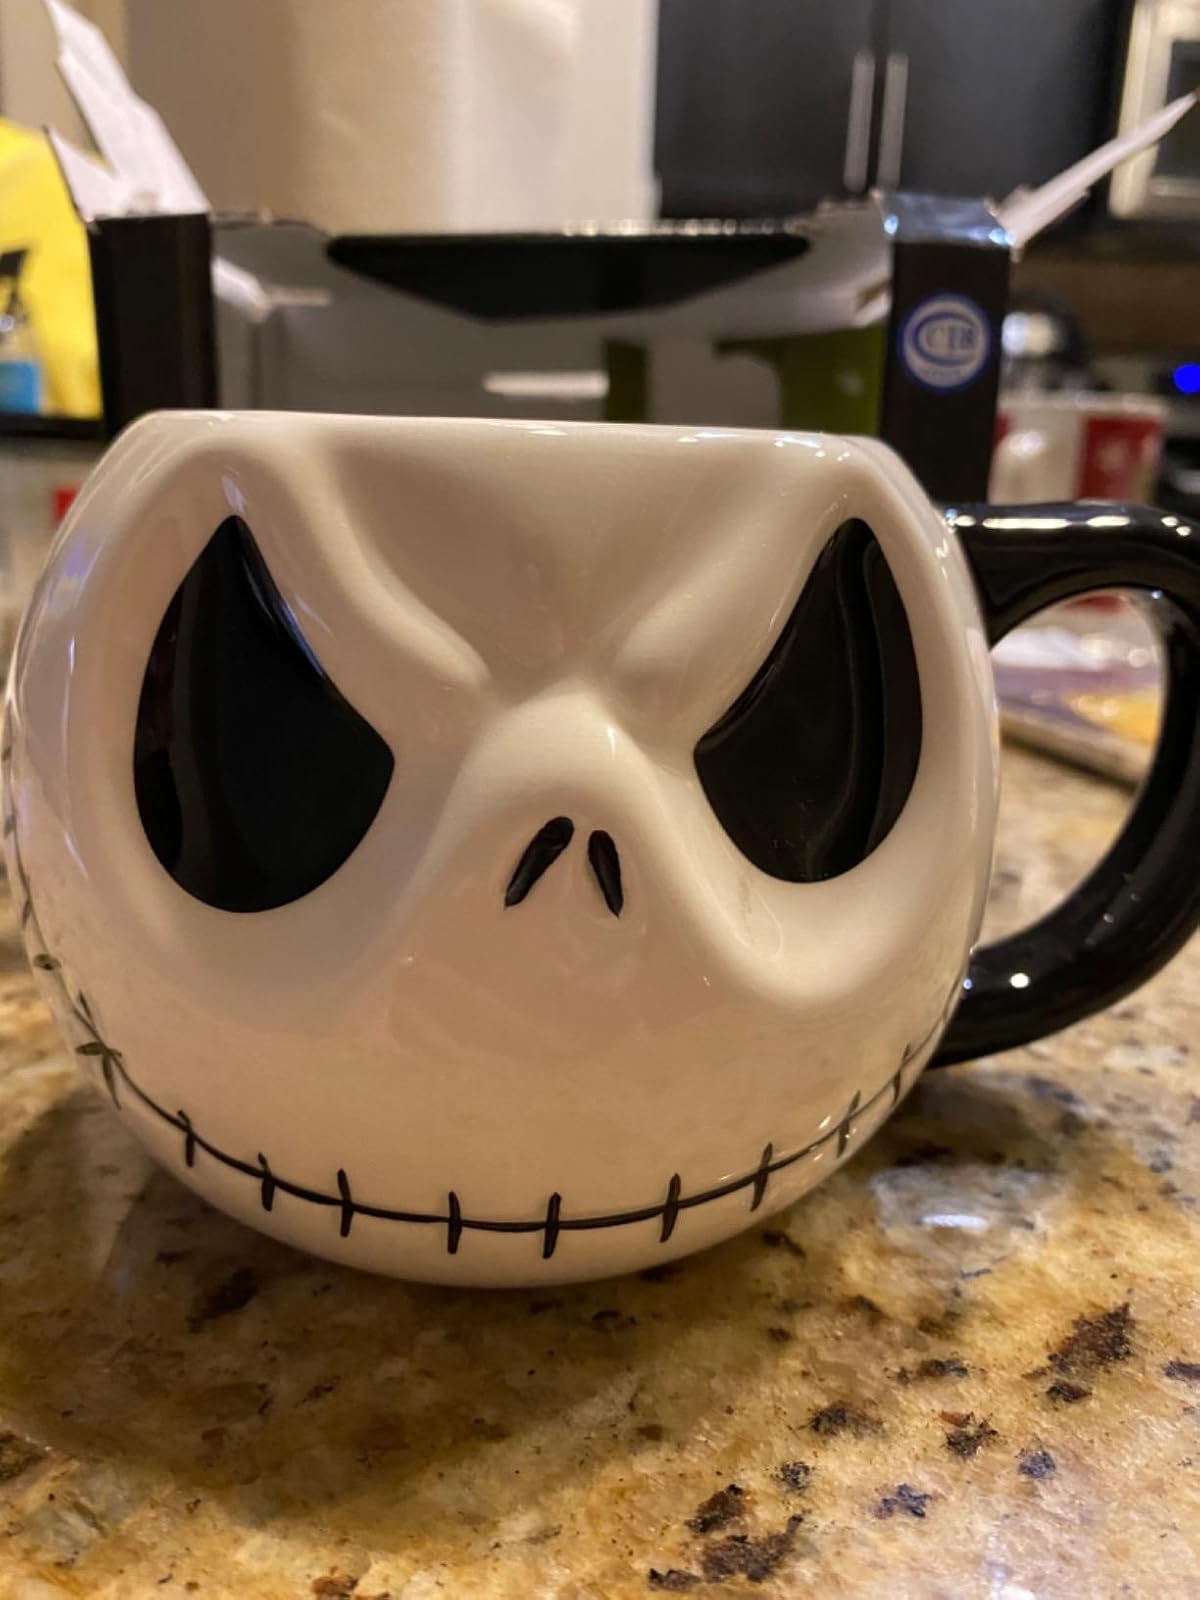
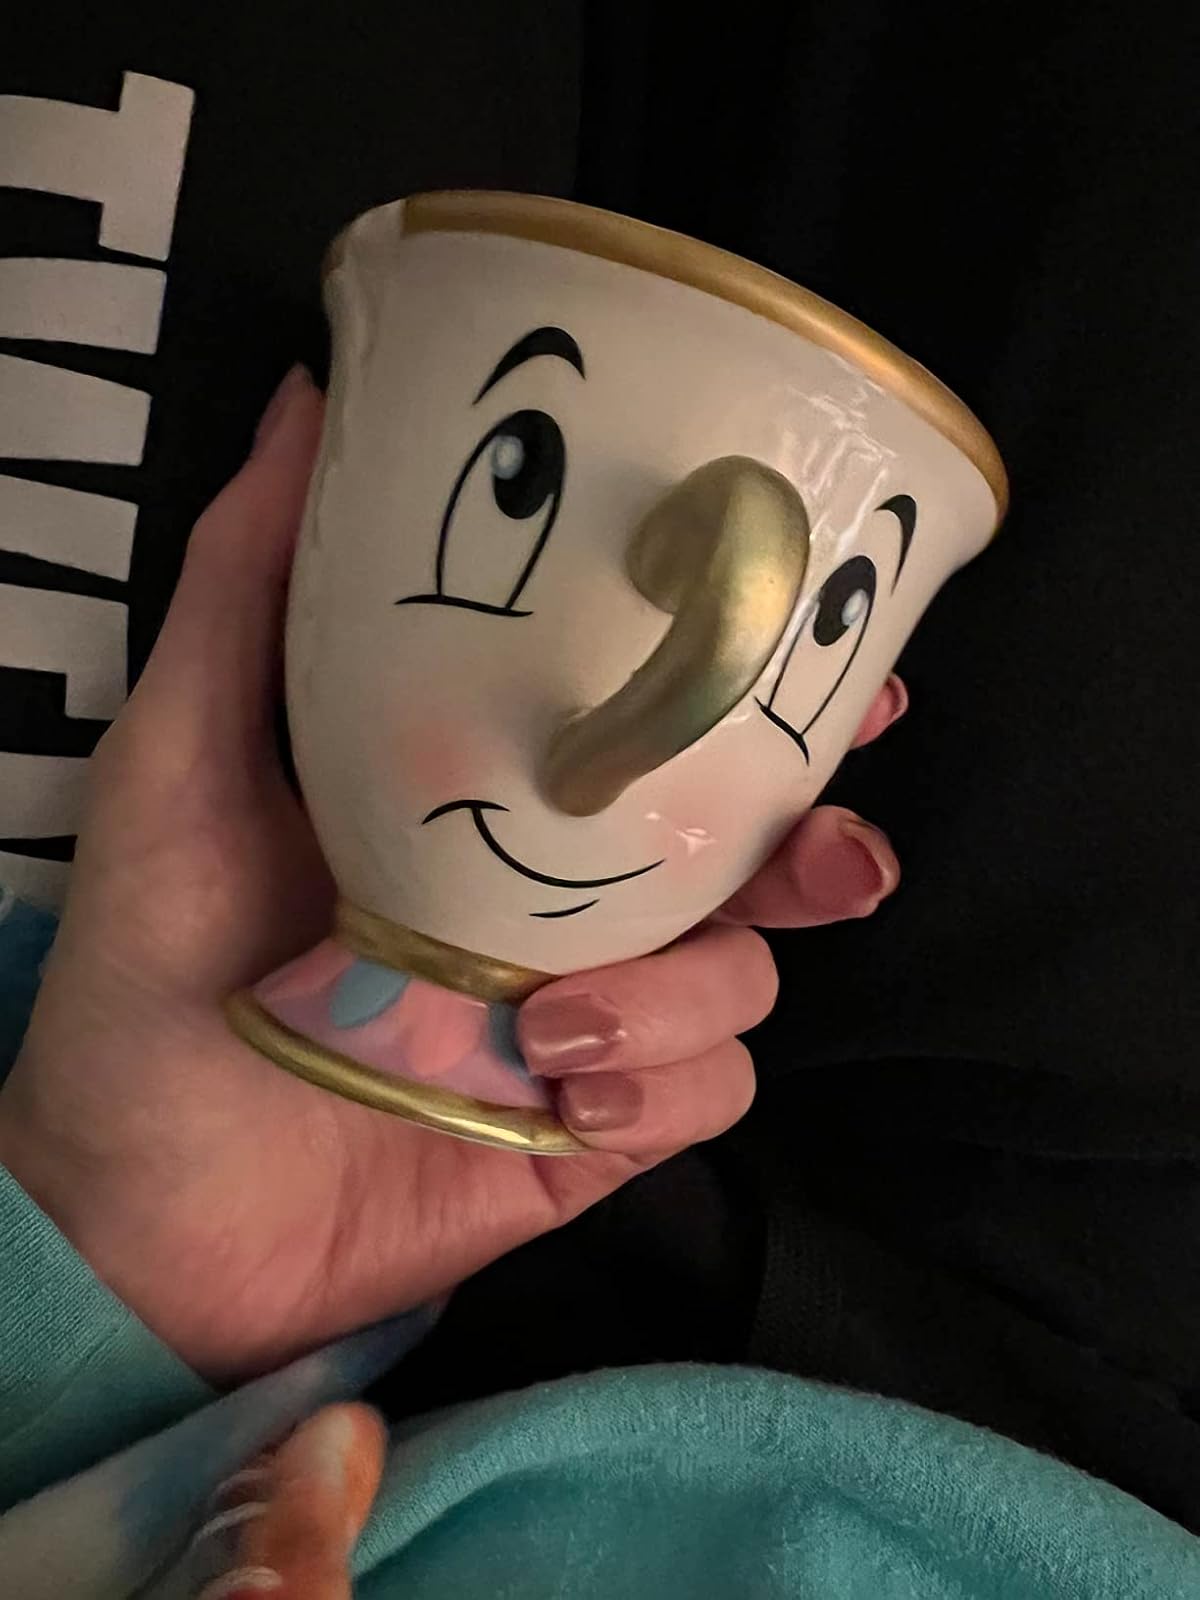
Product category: items_mug
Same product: no